Official bilingualism in Canada

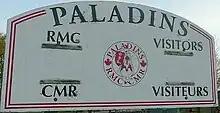
Royal Military College Paladins Bilingual (English/French) Scoreboard, inner field, Royal Military College of Canada

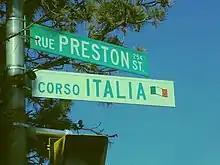
Bilingual (French/English) sign for Preston Street (rue Preston) in Ottawa, placed above a sign marking that the street is in Little Italy, an example of bilingualism at the municipal government level

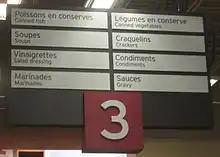
Bilingual sign in a Quebec supermarket with "markedly predominant" French text

In 1867, the use of both English and French for federal statute, parliamentary debates, and parliamentary publications, was mandated by Section 133 of the British North America Act, 1867. Section 133 also protects the right of individuals to use either English or French in federal courts.